Bamar people

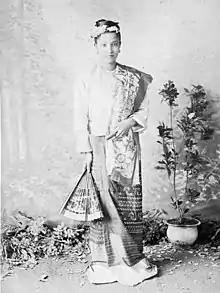
A Mandalay woman dressed in a trailing "htamein" commonly worn in until the early 20th century.

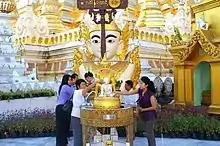
The Tuesday planetary post at Shwedagon Pagoda, which is customarily visited by Tuesday-born devotees.

White rice is the staple of the Bamar diet, reflecting a millennium of continuous rice cultivation in Burmese-speaking areas. Burmese curries, which are made with a curry paste of onions, garlic, ginger, paprika, and turmeric, alongside Burmese salads, soup, cooked vegetables, and ngapi (fermented shrimp or fish paste) traditionally accompany rice for meals. Noodles and Indian breads are also eaten. Bamar cuisine is regional due to differences in availability of local ingredients. Anya or Upper Burmese cuisine is typified by greater use of land meats (like pork and chicken), beans and pulses, while Lower Burmese cuisine generally incorporates more seafood and fish products like ngapi.